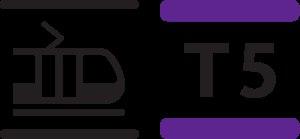
La ligne 5 du tramway d'Île-de-France, dite T5, est la première ligne de tramway sur pneumatiques d'Île-de-France. Exploitée par la Régie autonome des transports parisiens, elle relie marché de Saint-Denis à la gare de Garges - Sarcelles depuis le 29 juillet 2013 après six années de travaux et plusieurs retards, notamment en raison du retard de livraison des rames dû à des difficultés financières du constructeur du matériel roulant Translohr.